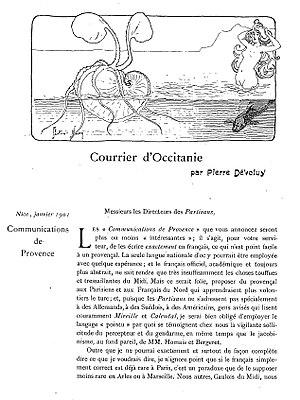
Paul Gros-Long, dit Pierre Devoluy, né à Châtillon-en-Diois le 27 juin 1862 et mort à Nice le 6 mars 1932, est un poète, romancier et journaliste français.